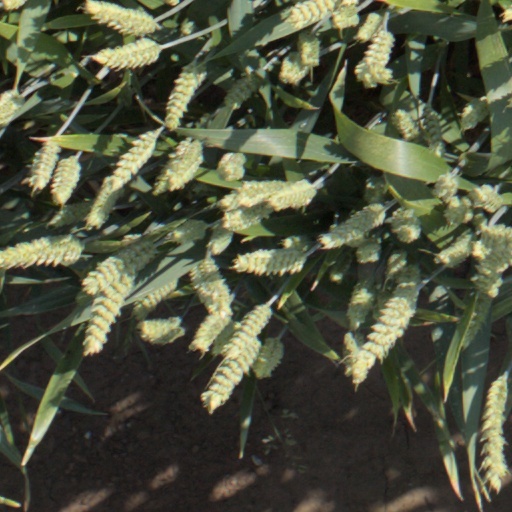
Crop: wheat